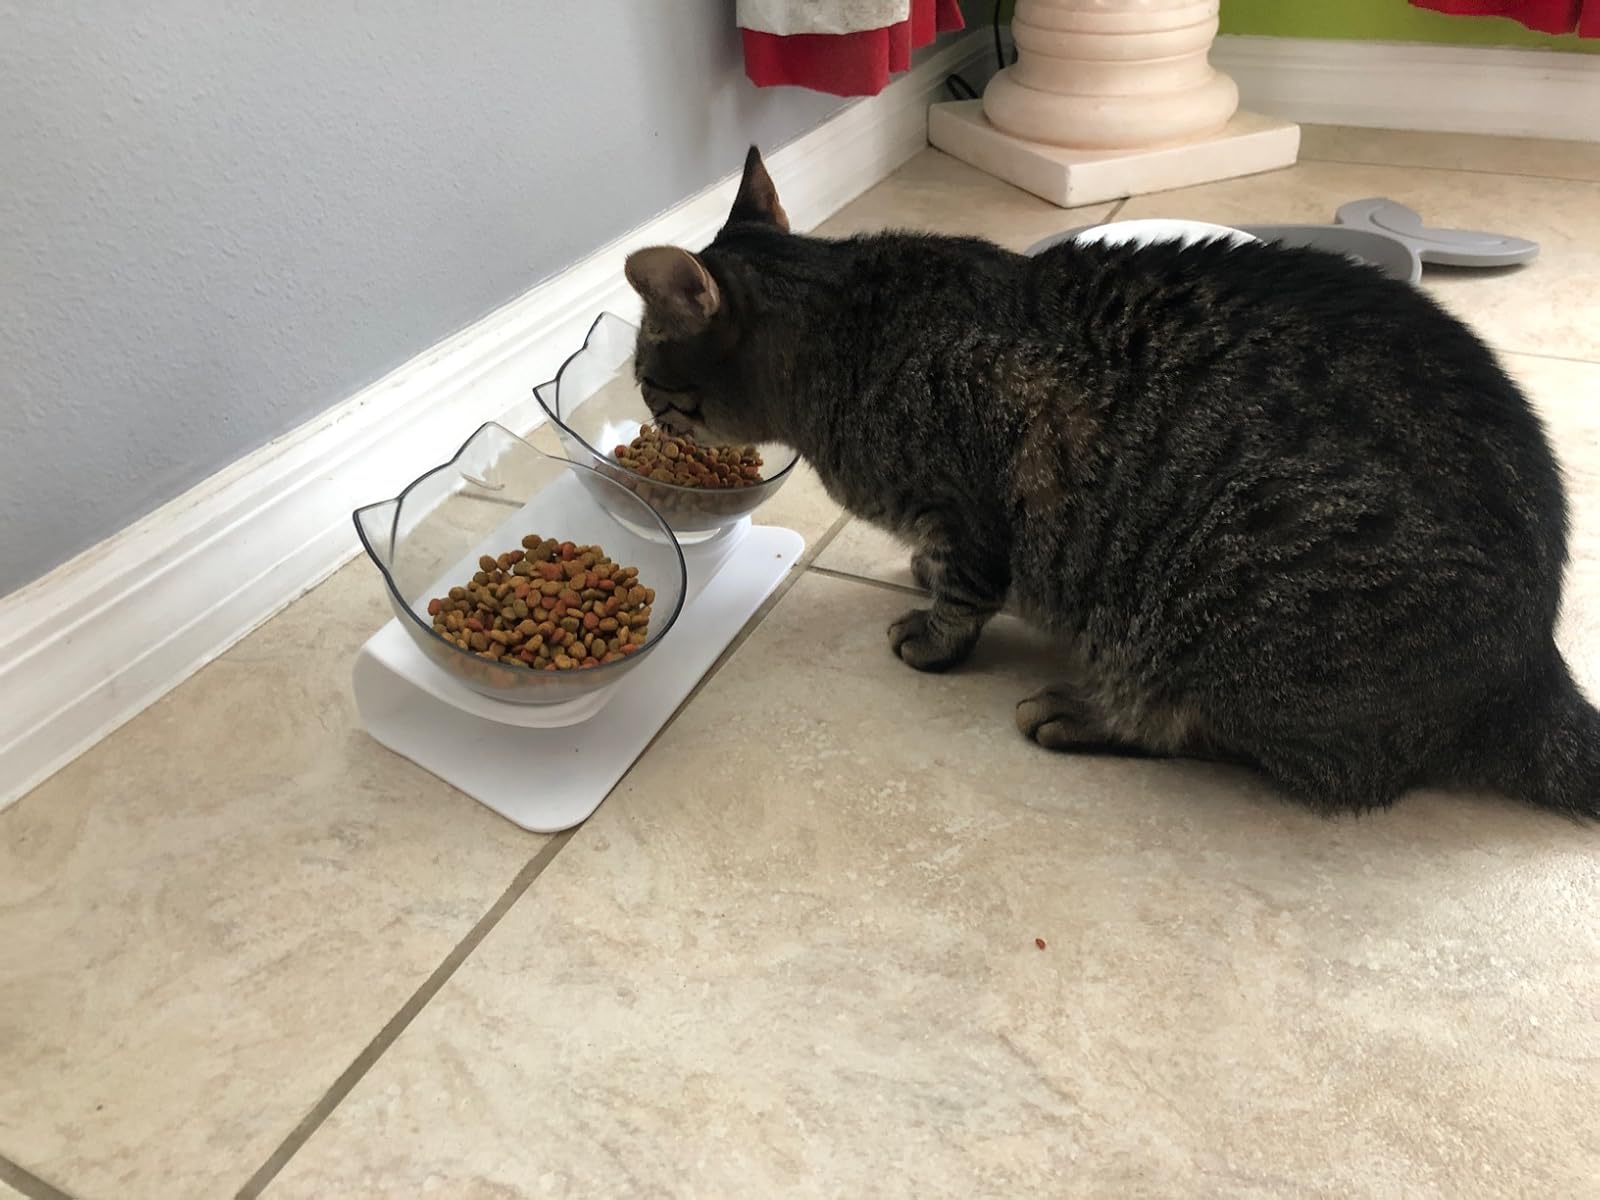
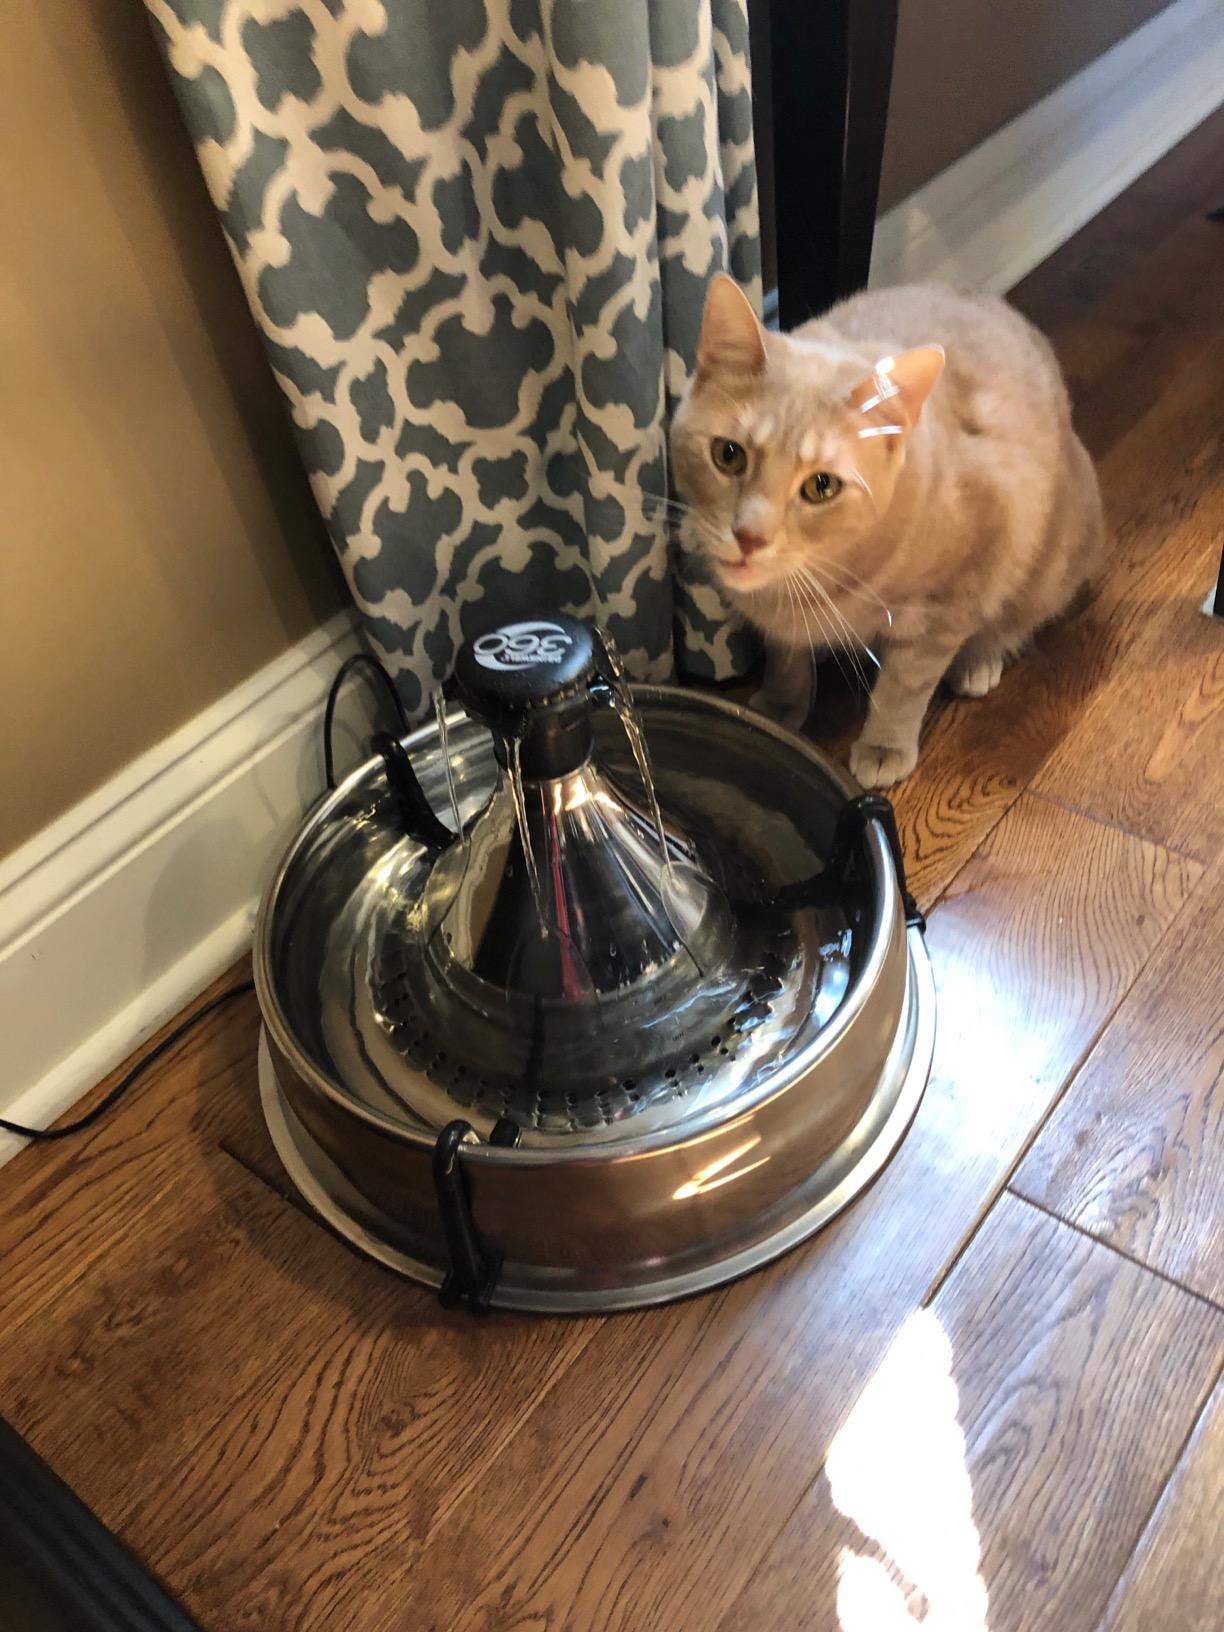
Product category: items_bowl
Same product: no